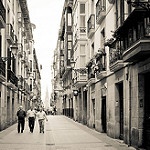
Label: street